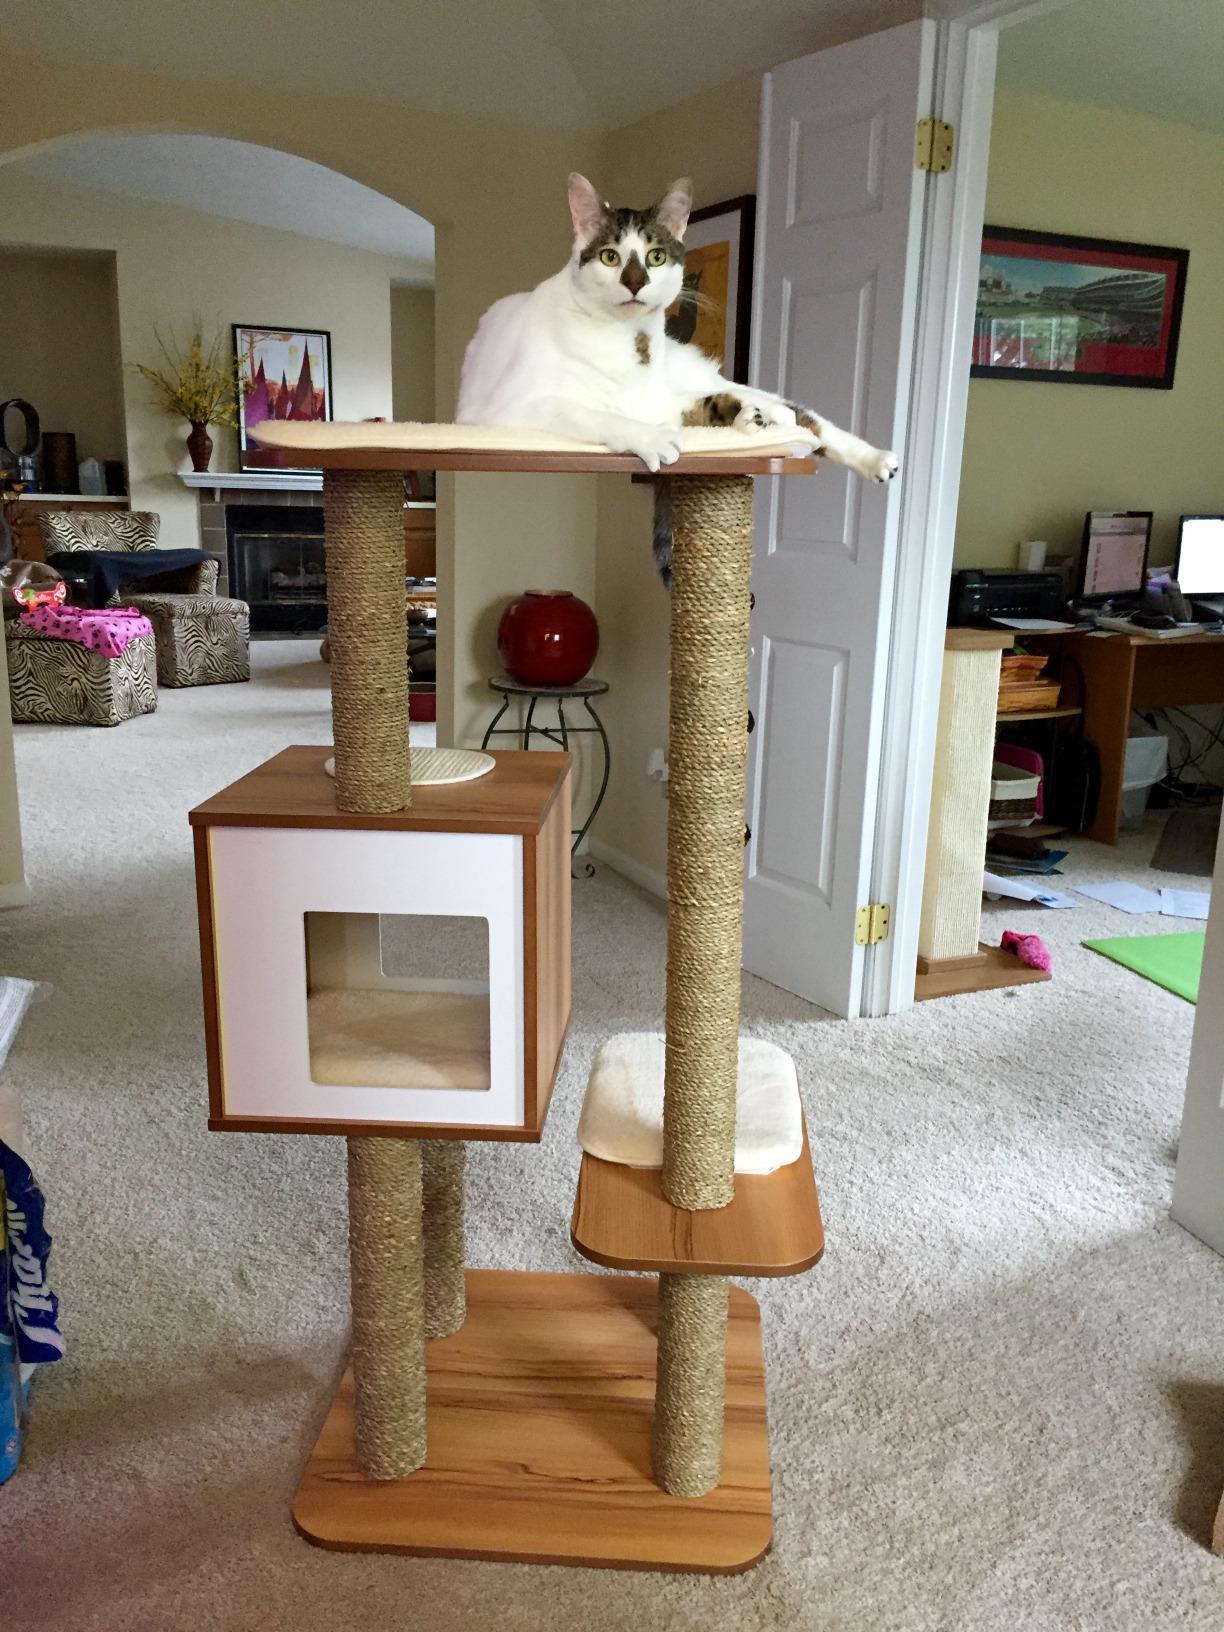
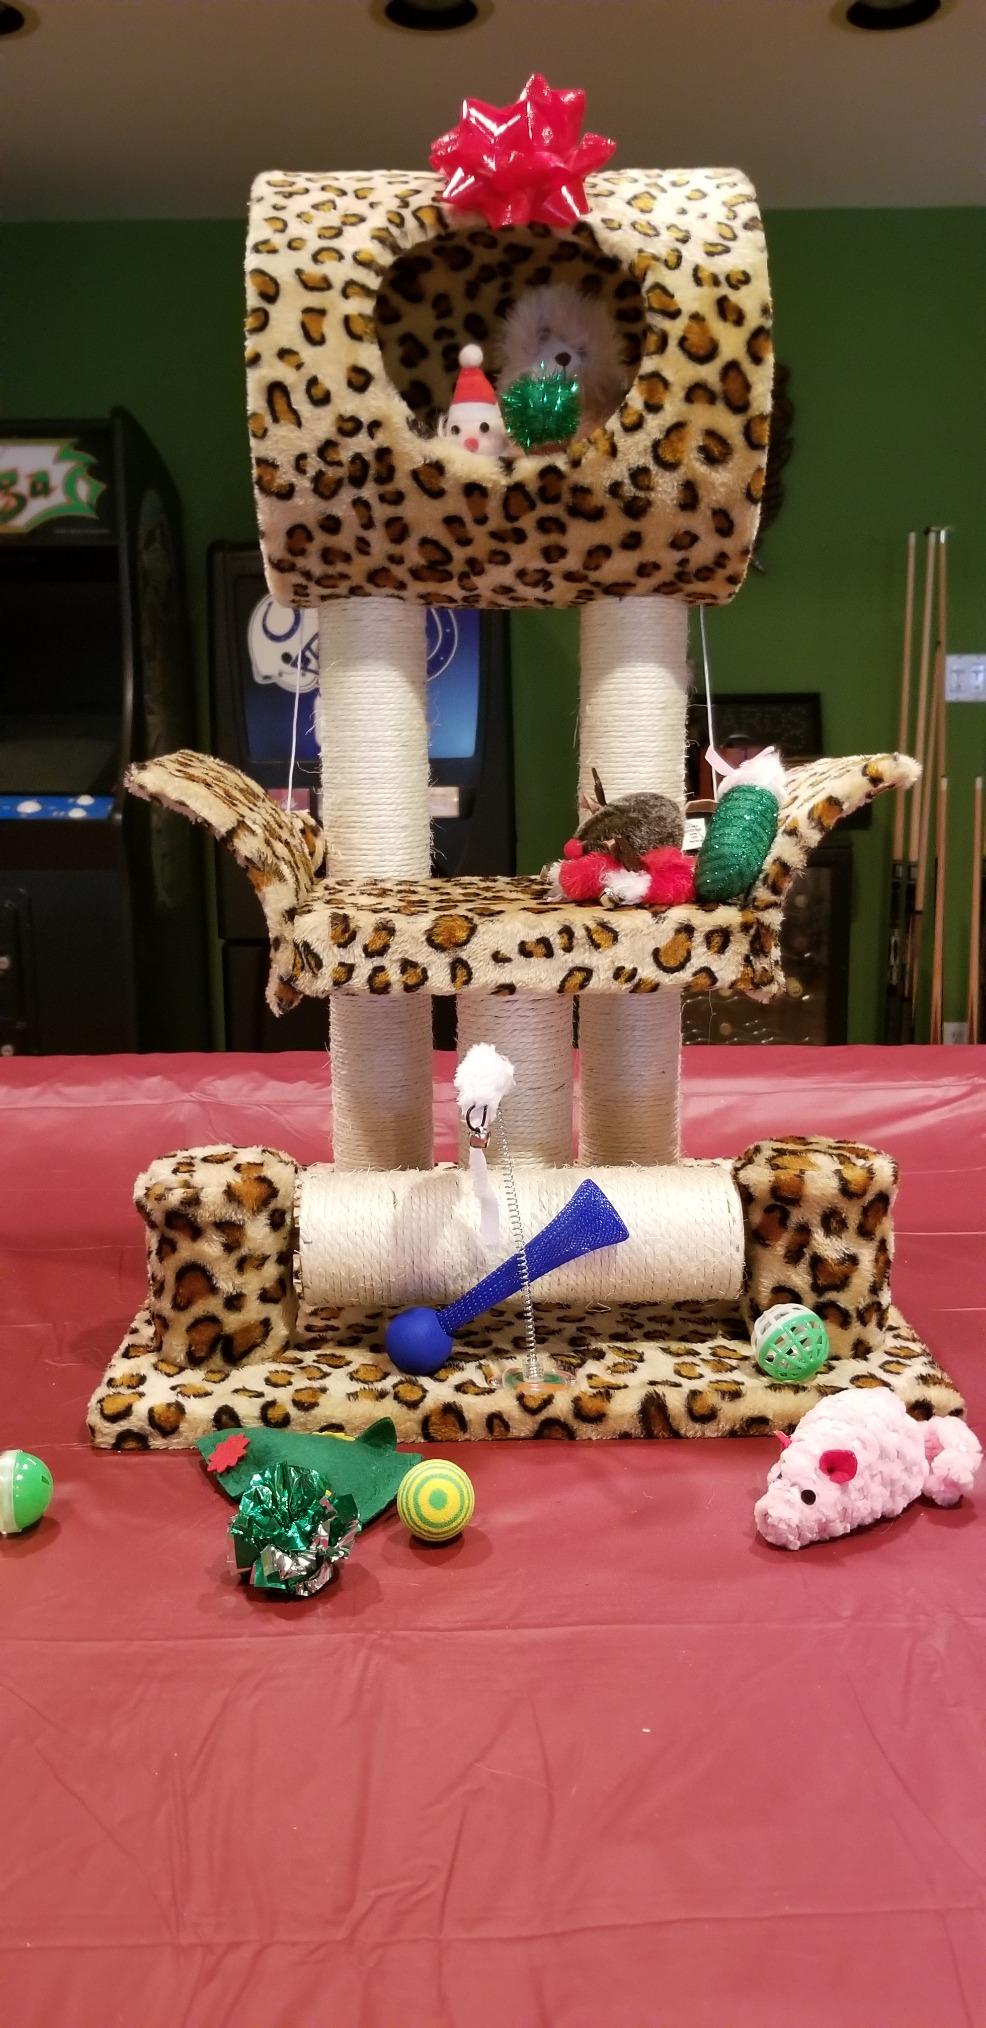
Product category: items_cat tree
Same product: no